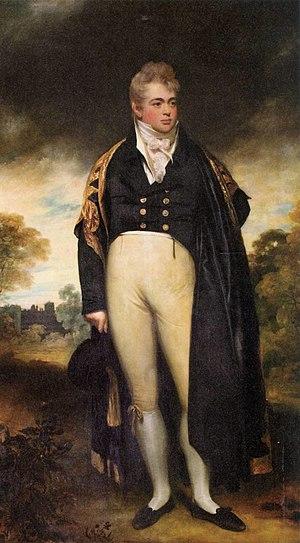
Howe Peter Browne, 2ᵉ marquis de Sligo, est un pair irlandais et gouverneur colonial, titré vicomte Westport jusqu'en 1800 et comte d'Altamont de 1800 à 1809.